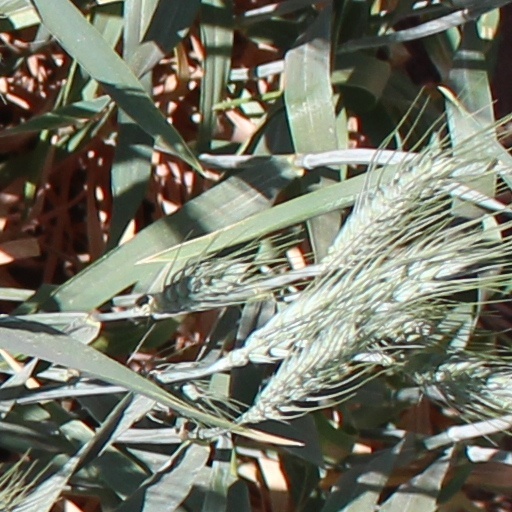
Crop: wheat